Adventure Time season 9

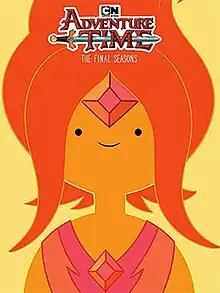
The collective DVD cover for the domestic release of seasons 8, 9, and 10

On December 19, 2018, the season was released by itself on DVD and Blu-ray in Australia.